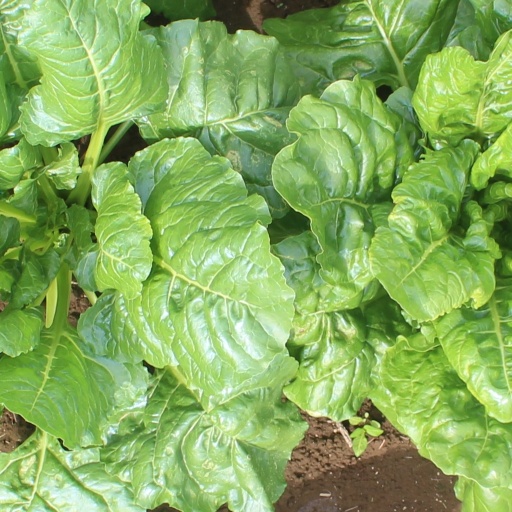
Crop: sugar beet